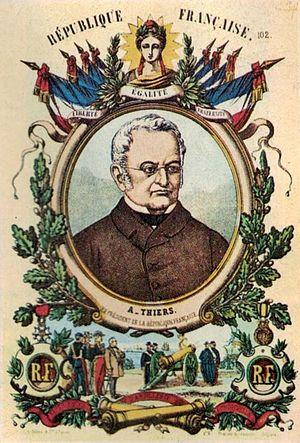
Adolphe Thiers, né le 26 germinal an V à Marseille et mort le 3 septembre 1877 à Saint-Germain-en-Laye, est un avocat, journaliste, historien et homme d'État français. Il est président de la République du 31 août 1871 au 24 mai 1873.